Roman Dmowski

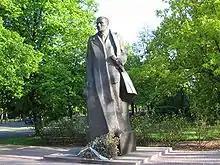
Statue of Dmowski in Warsaw

Dmowski was a deputy to the 1919 Legislative Sejm, but he attended only a single session, seeing the Sejm as too chaotic for him to exert much influence; he also spent much of that year either in Paris or recuperating from a lung infection, in Algeria. He reorganized "endecja" into a new party, Popular National Union ("Związek Ludowo-Narodowy"). During the Polish-Soviet War he was a member of the Council of National Defense and a vocal critic of Piłsudski's policies. In the aftermath of the war, Polish eastern borders were similar, if somewhat smaller, from what became known as Dmowski's Line.